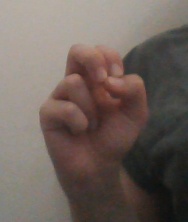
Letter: gaaf